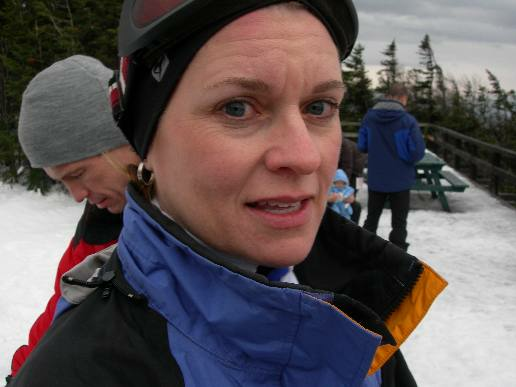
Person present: Yes